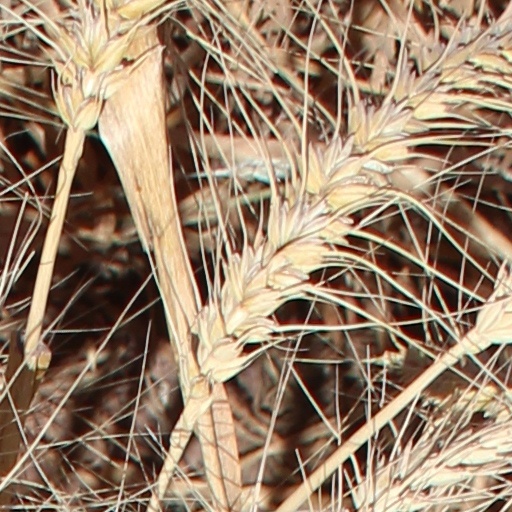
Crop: wheat